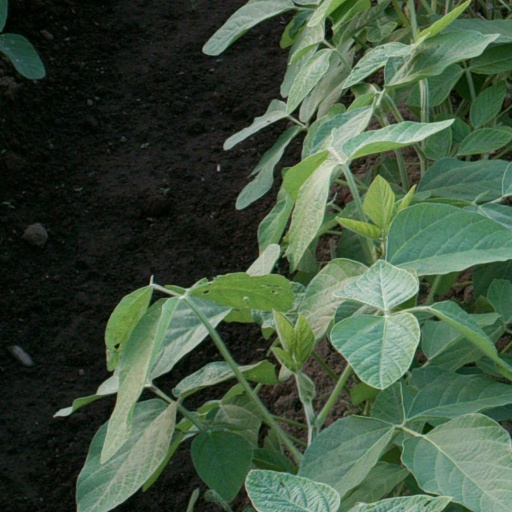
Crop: soybean